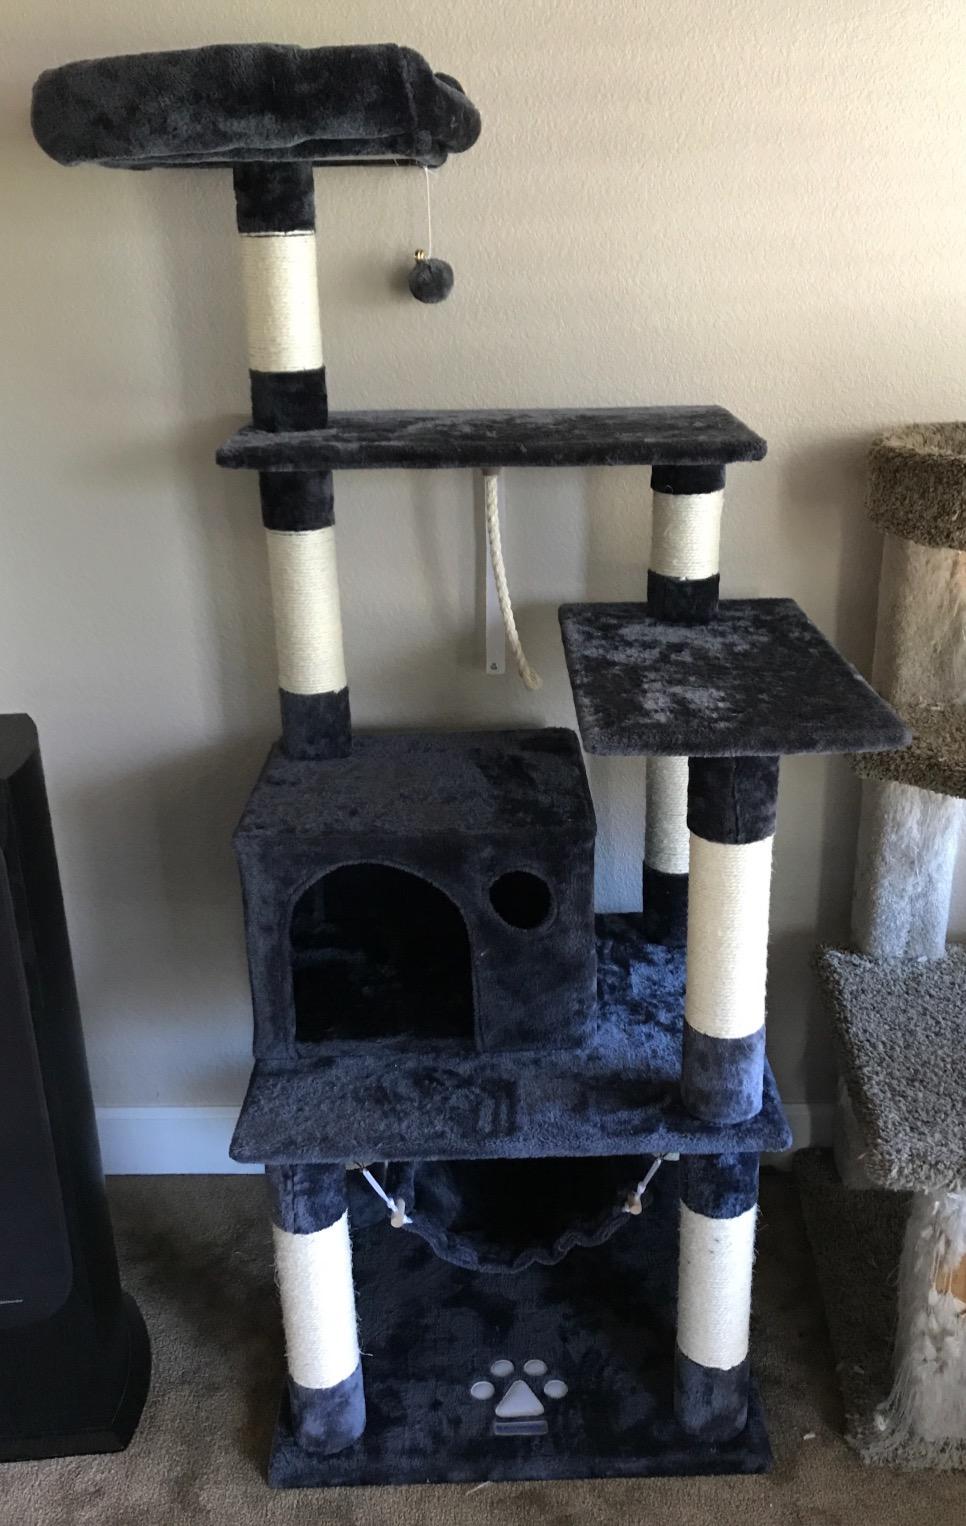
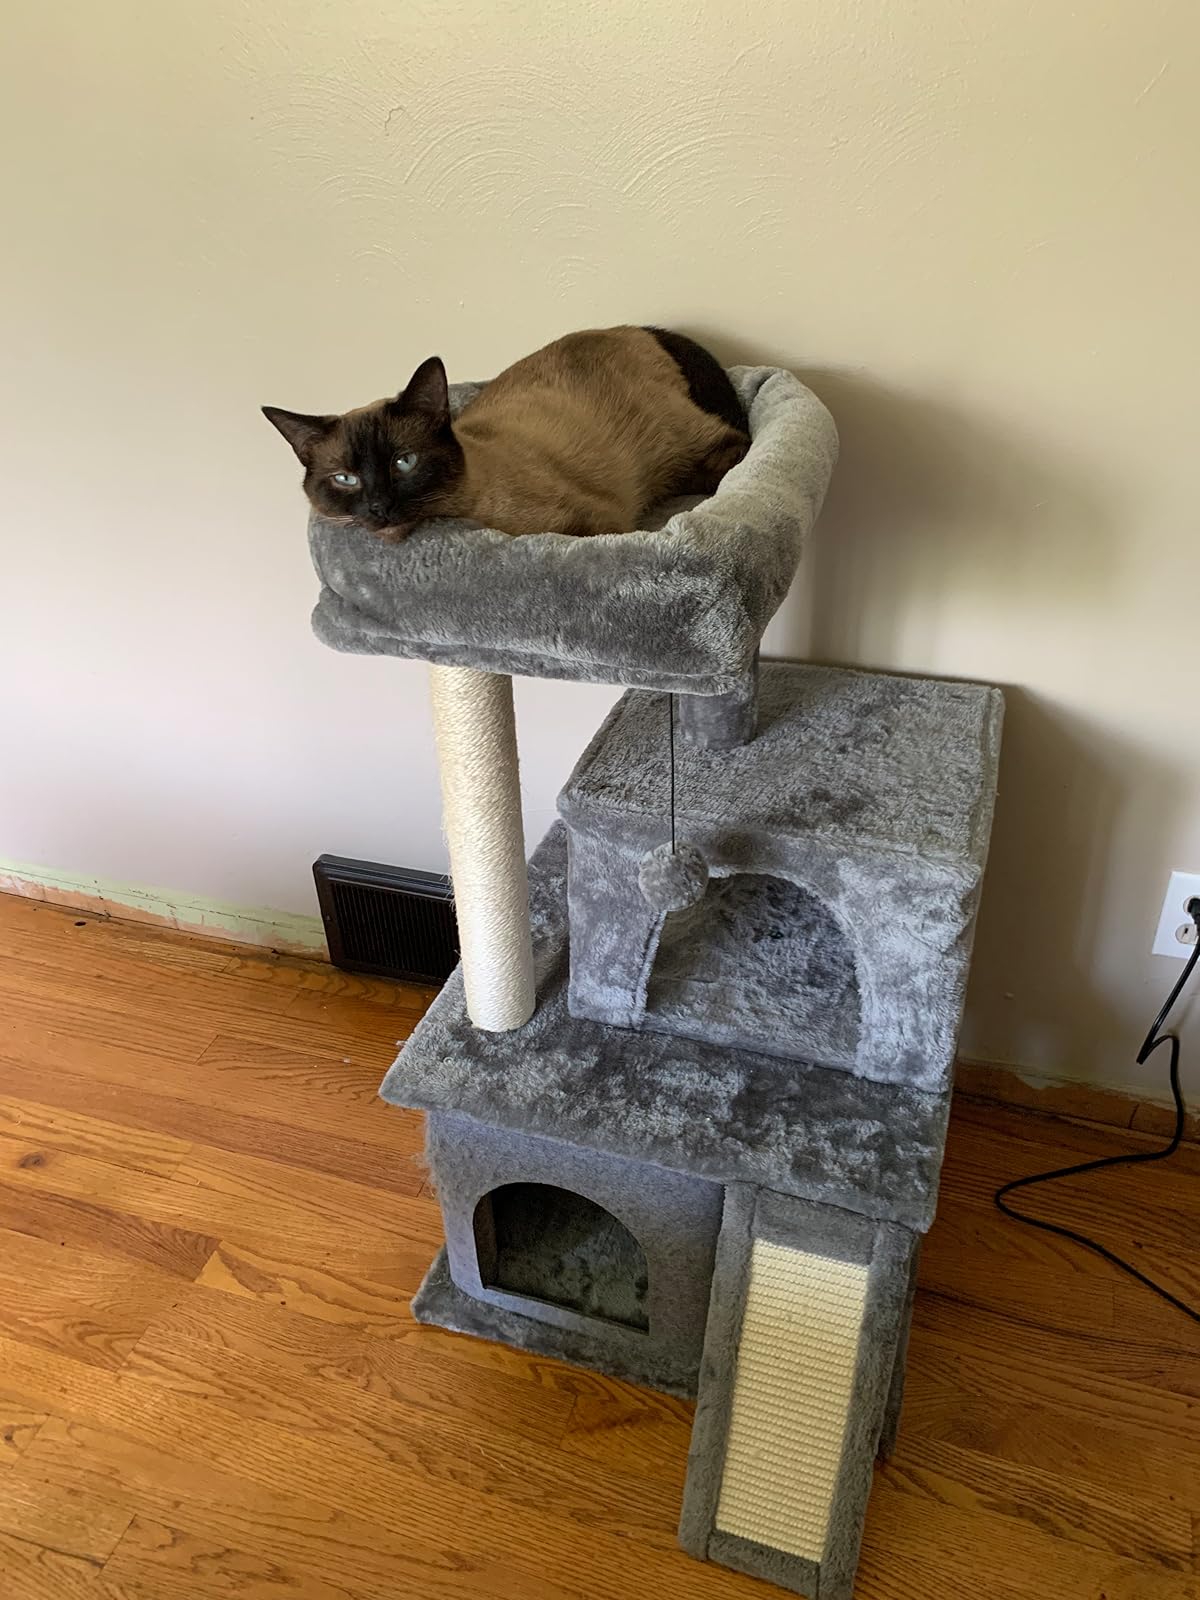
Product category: items_cat tree
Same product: no